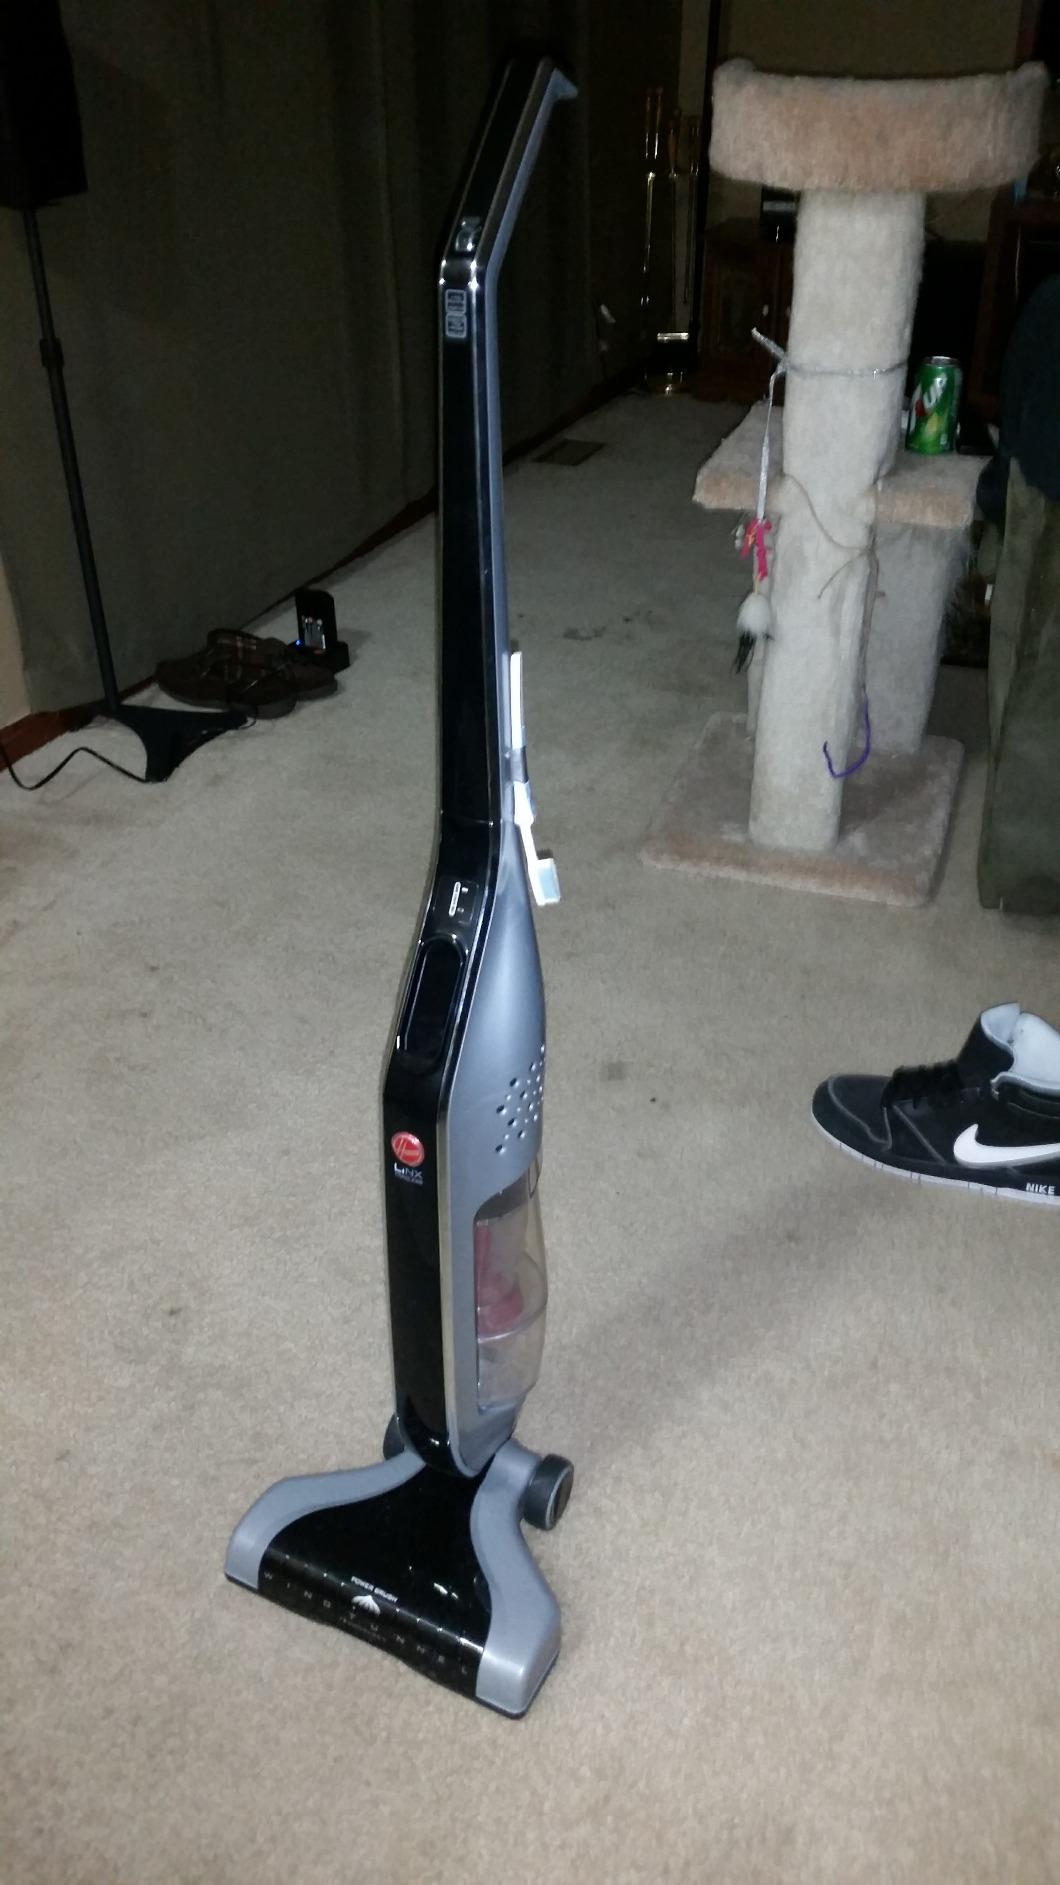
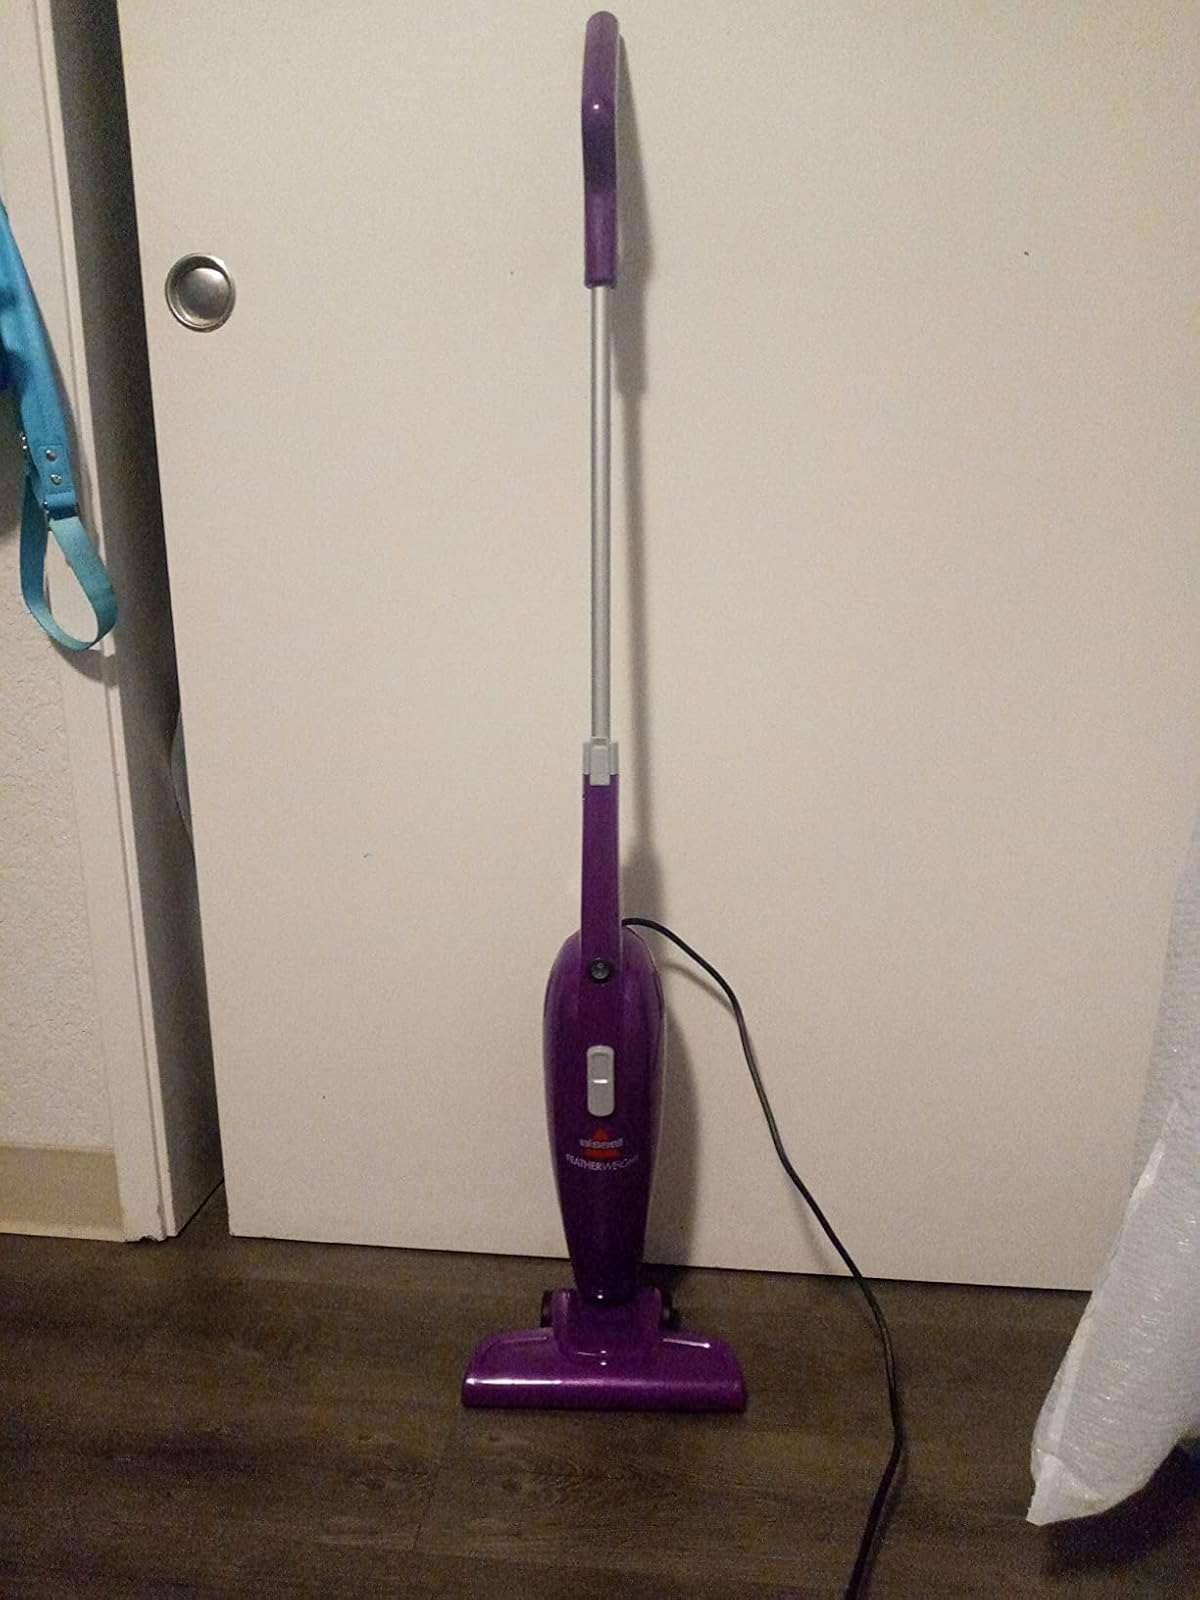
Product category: items_vacuum
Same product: no